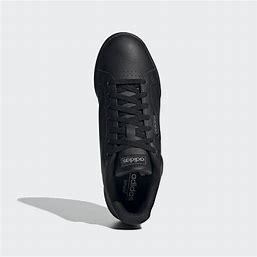
Brand: Adidas
Model: Roguera